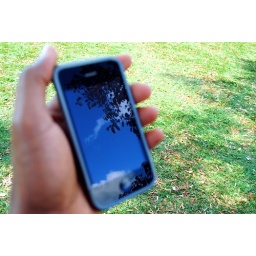
My phone reflecting blue skies w/ green grass in the background.